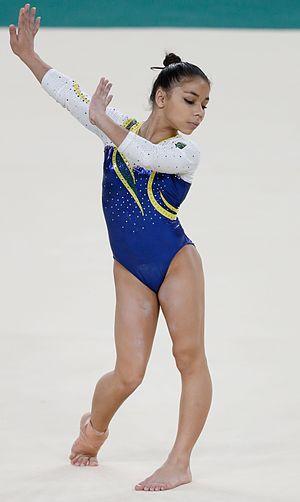
Flávia Saraiva, née le 30 septembre 1999 à Rio de Janeiro, est une gymnaste artistique brésilienne.